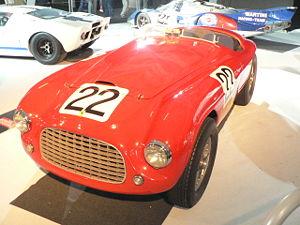
Peter Mitchell-Thomson, 2ᵉ baron Selsdon, est un pilote automobile écossais qui, avec Luigi Chinetti, remporta les 24 Heures du Mans en 1949 au volant d'une Ferrari 166MM.